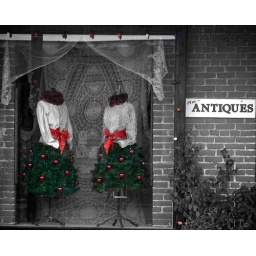
A really cute window display in Amador City. I thought this was just so clever.